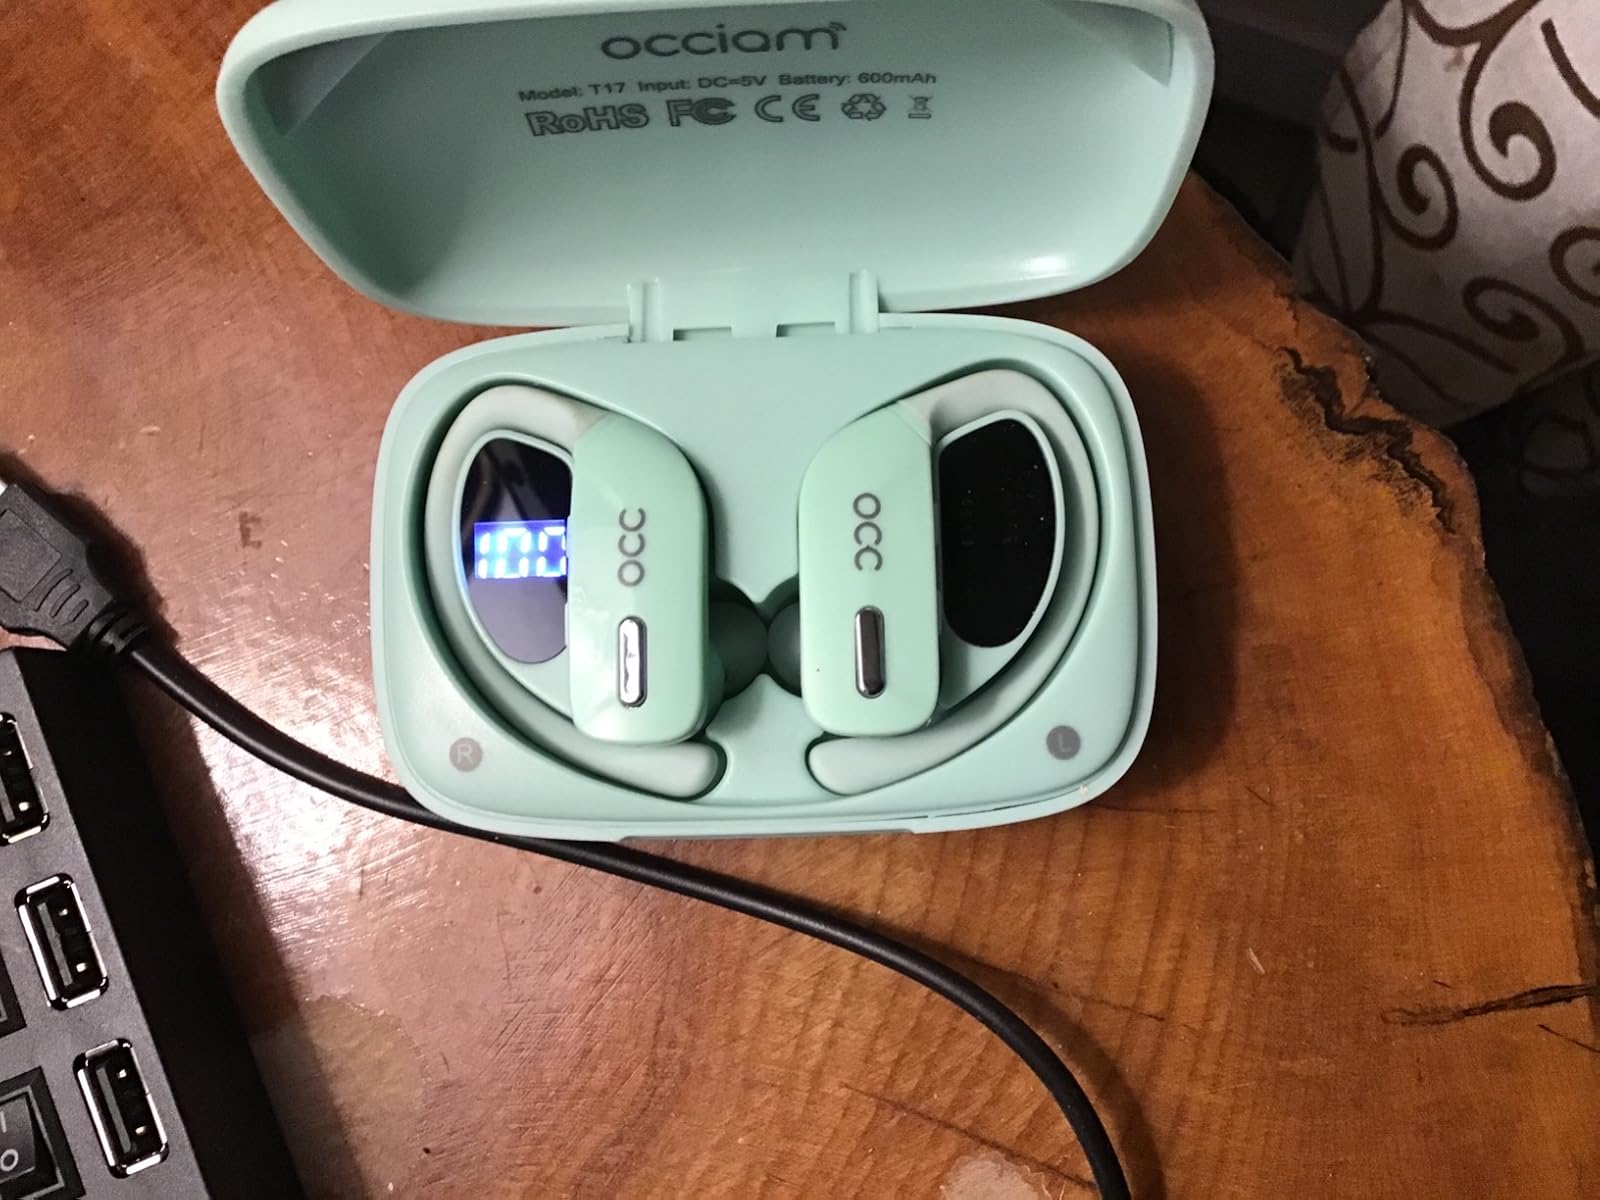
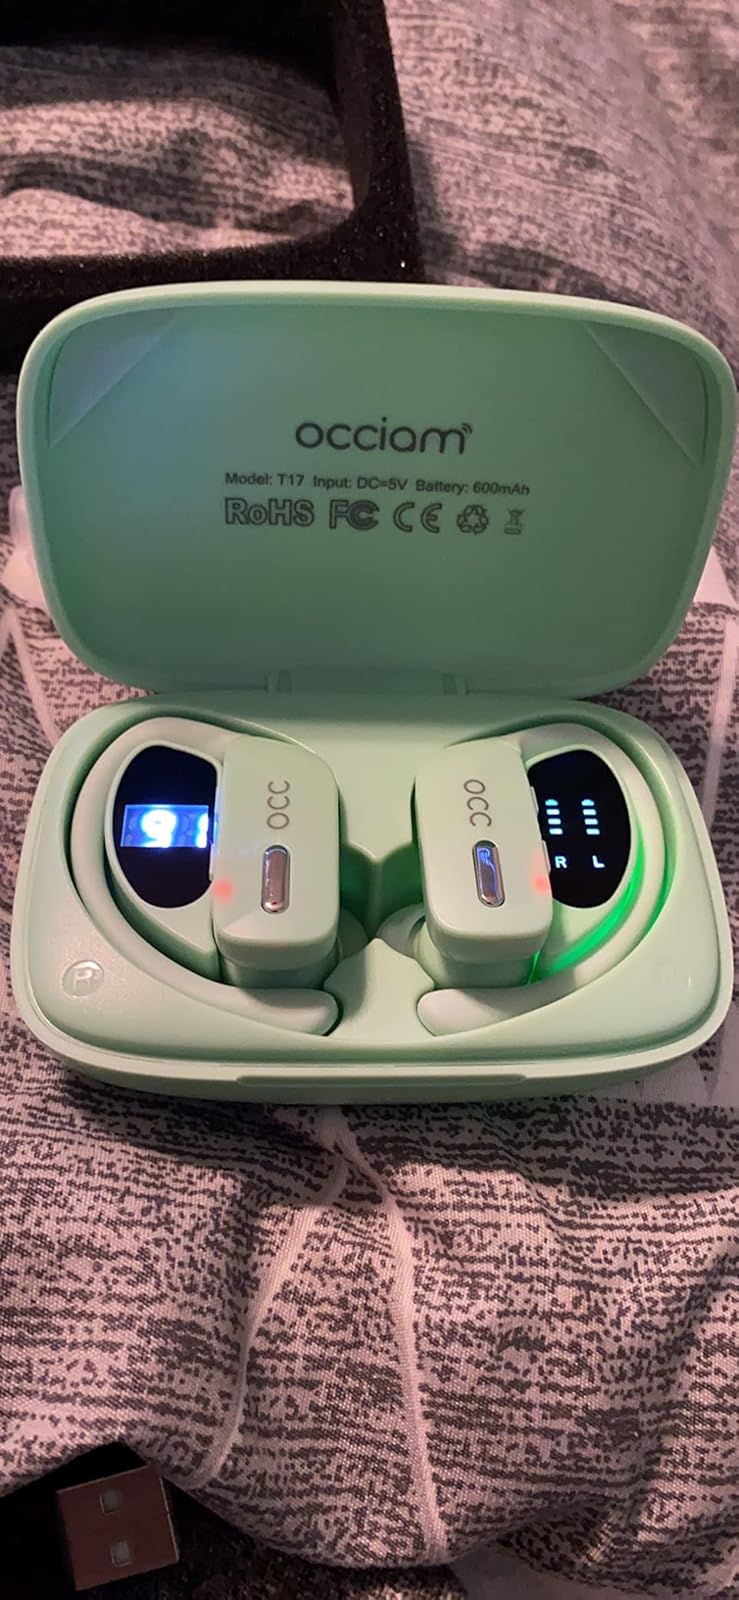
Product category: earbuds
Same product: yes